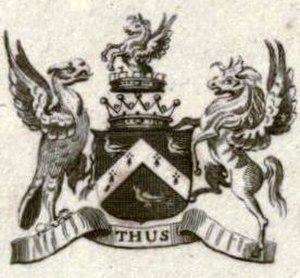
1 = Le blason des armes des comtes de Saint-Vincent. Italiano: 1 = Lo stemma dei conti di Saint Vincent.
John Jervis, 1ᵉʳ comte de St Vincent, né le 9 janvier 1735 et mort le 14 mars 1823, est un amiral de la Royal Navy et Member of Parliament du Royaume-Uni. Le comte de St Vincent sert pendant la seconde moitié du XVIIIᵉ siècle et le début du XIXᵉ siècle ; il commande activement au sein des flottes britanniques pendant la guerre de Sept Ans, la guerre d'indépendance des États-Unis, les guerres de la Révolution et les guerres napoléoniennes. Il est célèbre pour sa victoire lors de la bataille du cap Saint-Vincent en 1797, qui lui vaut ses titres de noblesse, et pour avoir été le mentor d'Horatio Nelson.